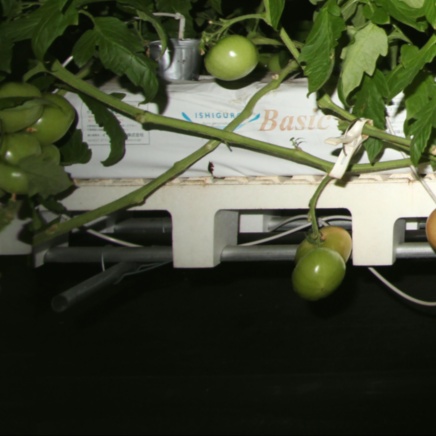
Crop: tomato